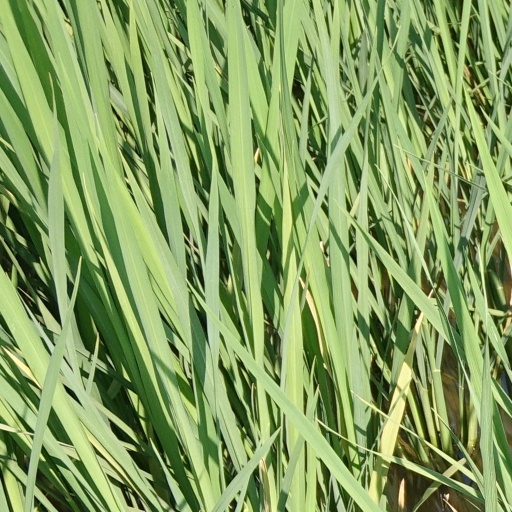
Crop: rice